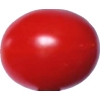
Label: tomato_cherry_red